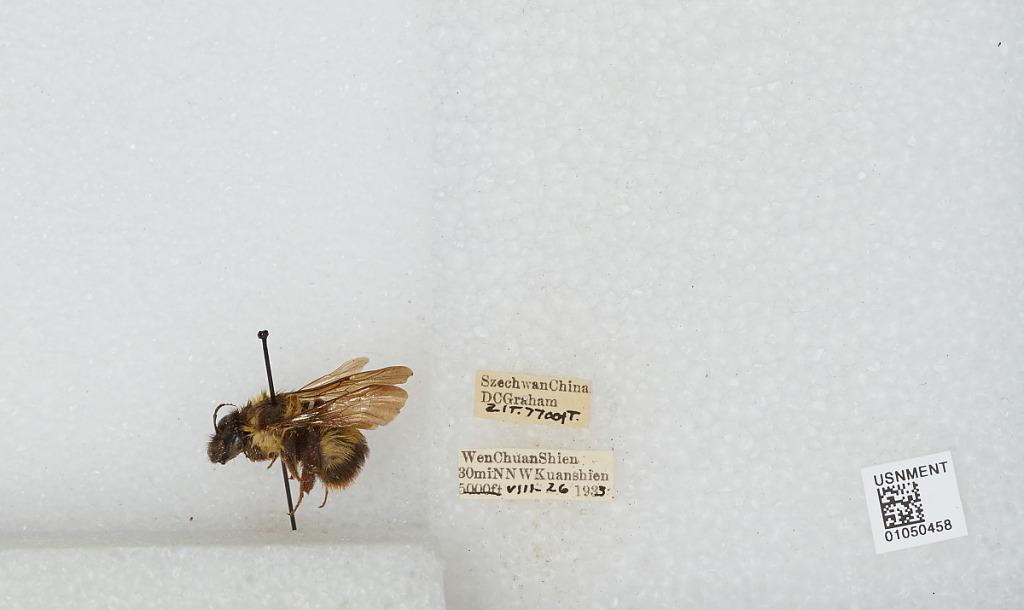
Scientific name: Bombus sp.
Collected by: D. Graham
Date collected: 1933-8-26
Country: China
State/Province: Sichuan
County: Wenchuan Xian
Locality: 30 mi NNW Kuenshien